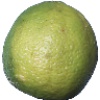
Label: Limes 1